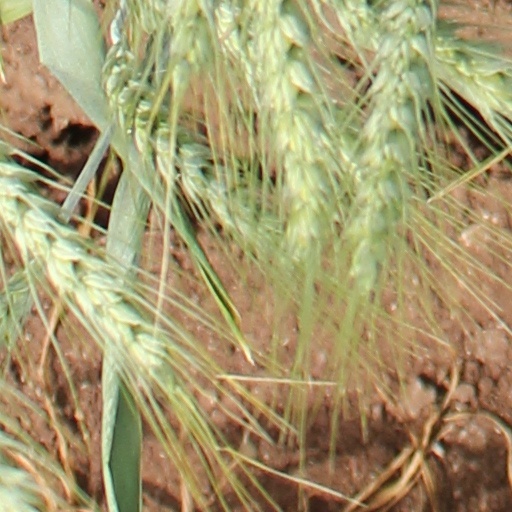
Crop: wheat